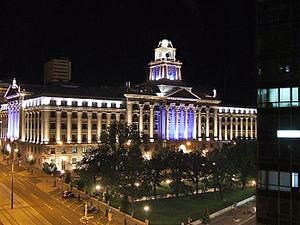
Nemanjina est une rue de Belgrade, la capitale de la Serbie, située dans la municipalité urbaine de Savski venac. Elle est ainsi nommée en l'honneur de Stefan Nemanja qui a gouverné l'État médiéval serbe à la fin du XIIᵉ siècle.